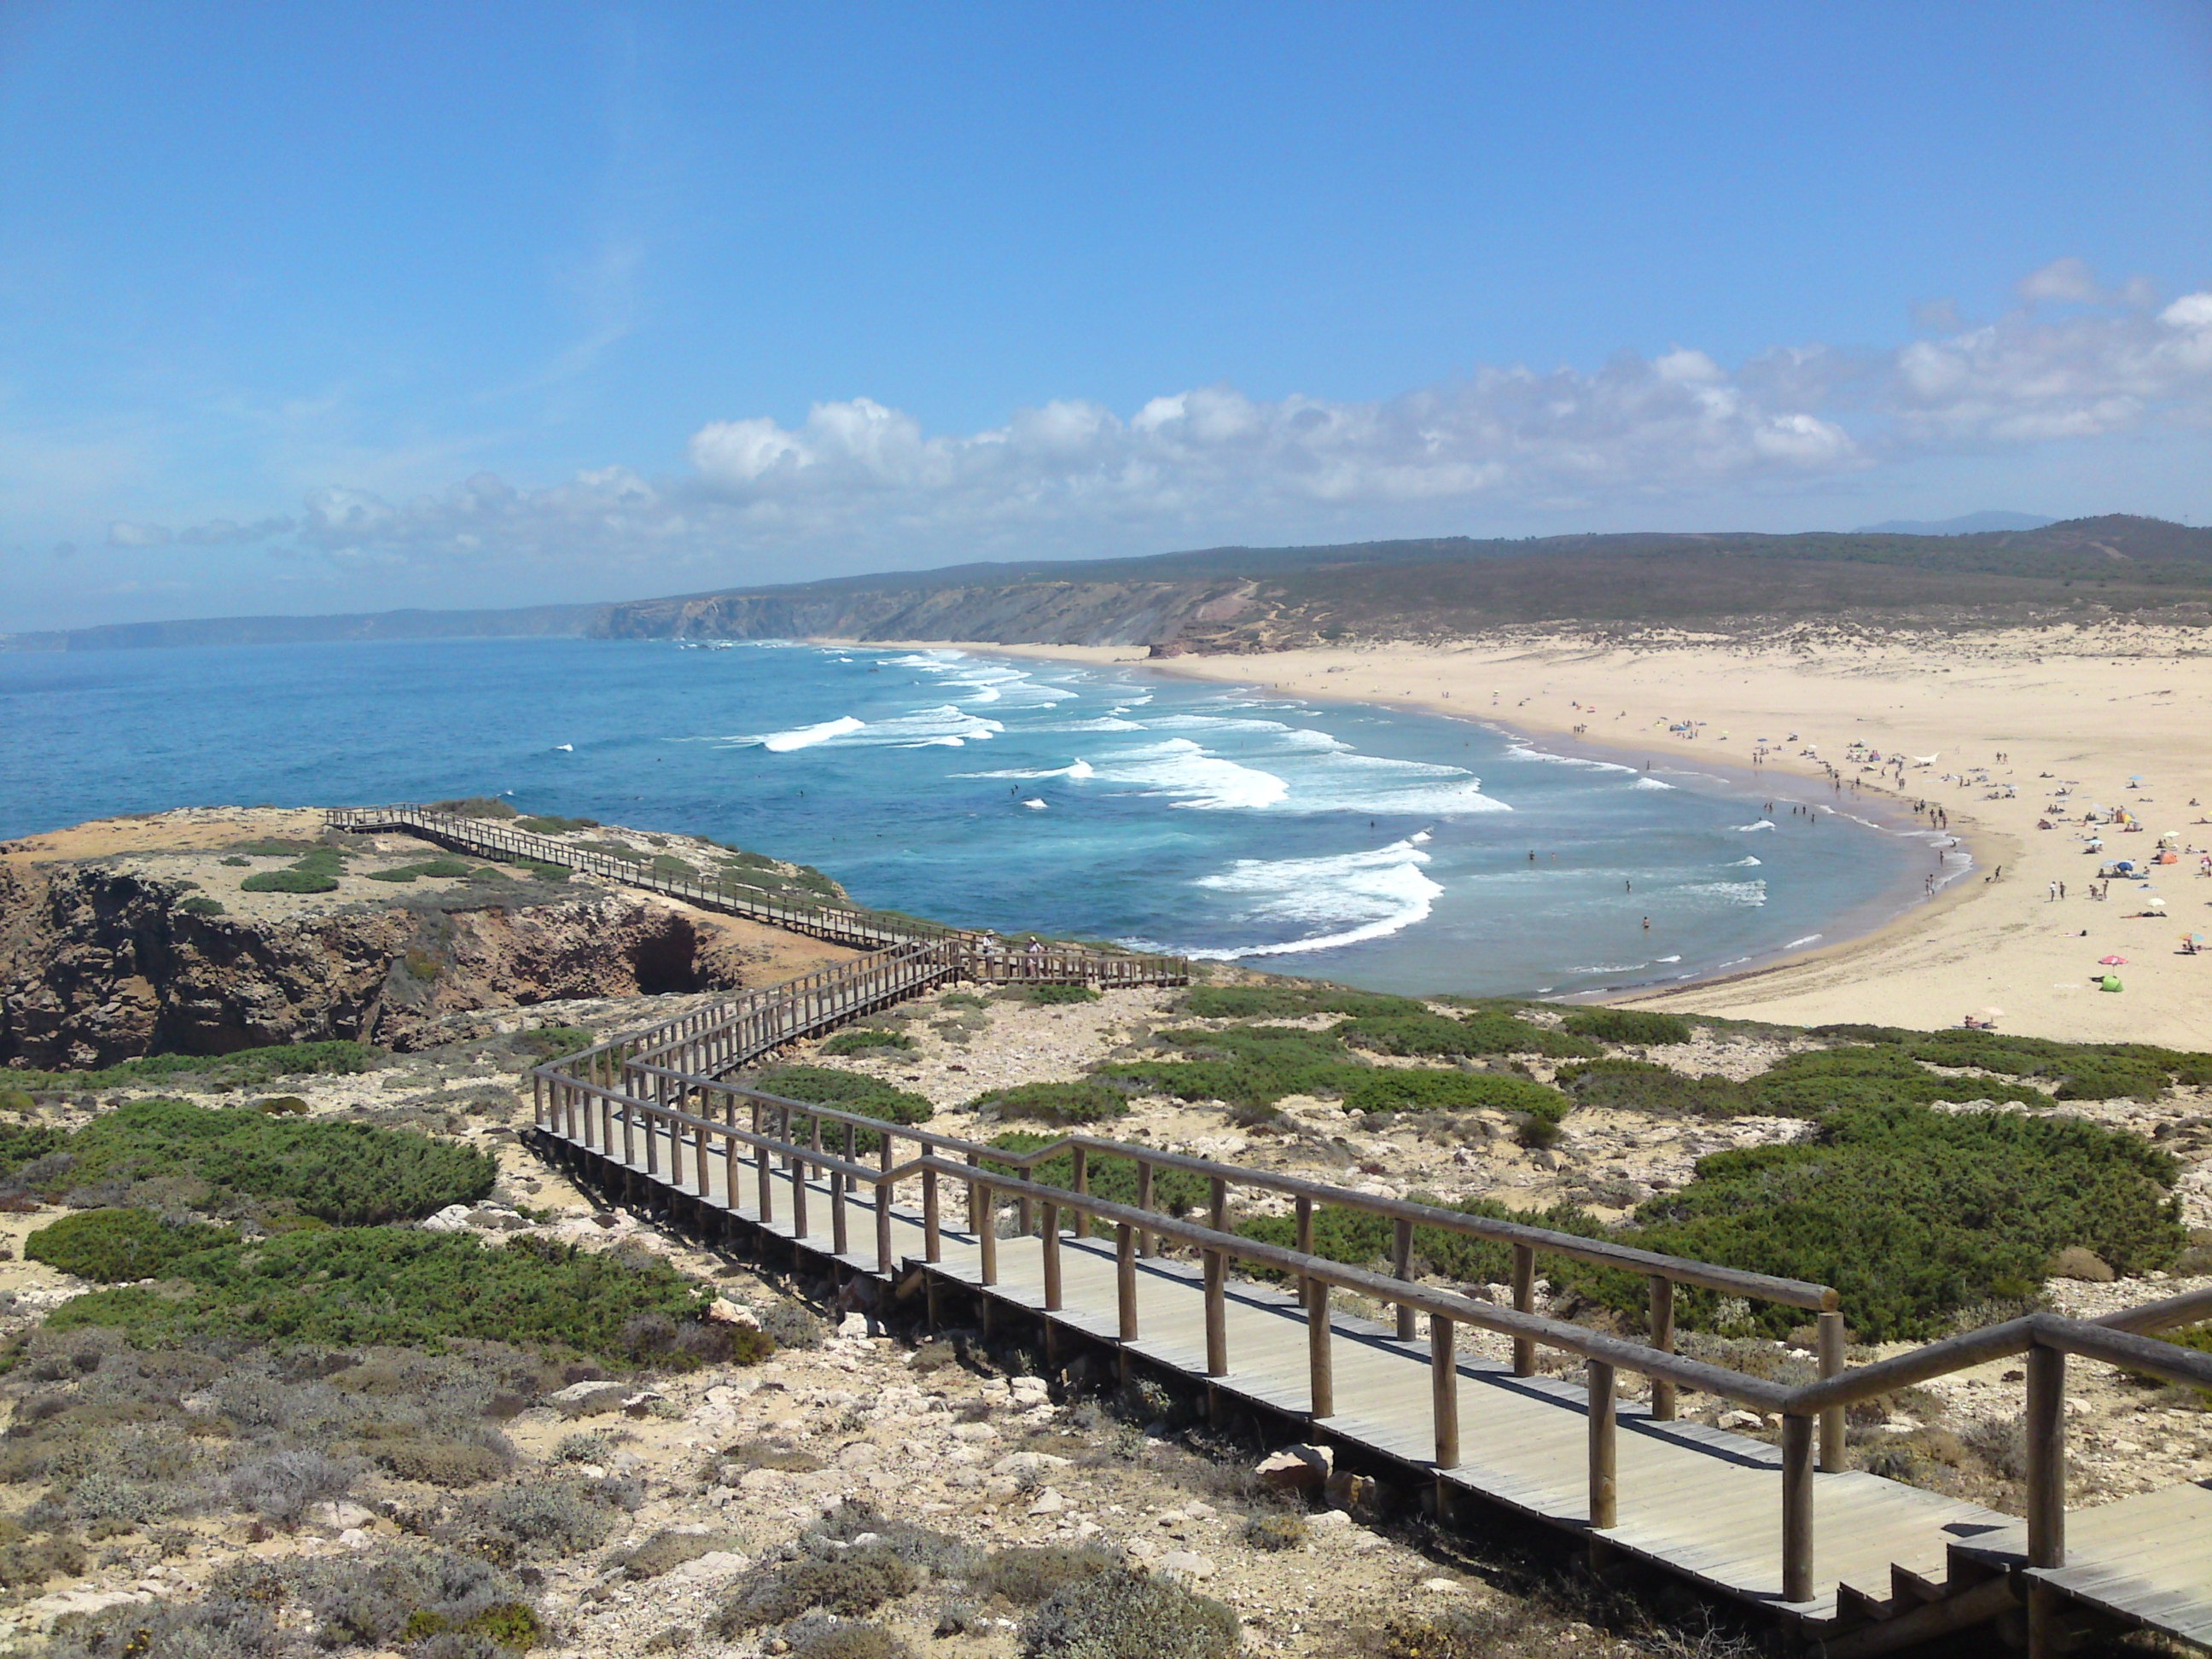
beach, sea, coast, water, sand, ocean, sun, shore, vacation, cove, holiday, bay, reservoir, terrain, body of water, relaxation, holidays, portugal, algarve, cape